Luis Telmo Paz y Miño

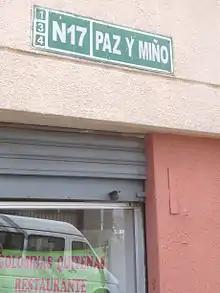
"Paz y Miño" street sign in Quito, Ecuador, in honour of Gen. Telmo Paz y Miño.

Luis Telmo Paz y Miño Estrella (15 April 1884–1962), more commonly known as Telmo Paz y Miño, was President of the Supreme Military Junta of Ecuador in July 1925.